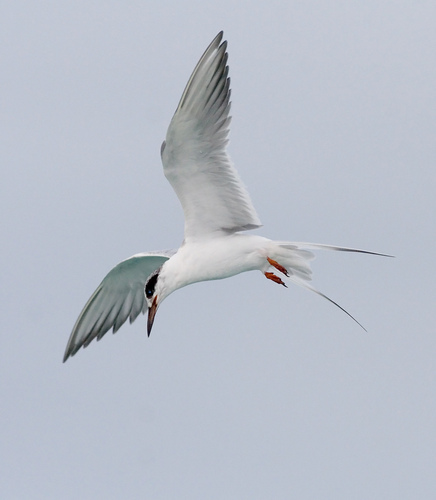
this is a white bird with grey wings and a black eyering.
this white bodied bird has gray wings, orange feet and a black cheek patch.
a large white bird with a wide wing span and a black patch over they eyes.
this large bird is mostly white with a long pointy bill and black crown.
this is a white and gray bird with a black supercillary and orange feet and large wingbars
this bird is white with black and has a long, pointy beak.
this bird has wings that are white and has a black crown
this bird is white with black and has a long, pointy beak.
a bright white bird with long outer rectrices, bright orange feet, and black eye brows and cheek.
this bird is white with a black crown, black wingtips and a long bill.
Species: Forsters Tern